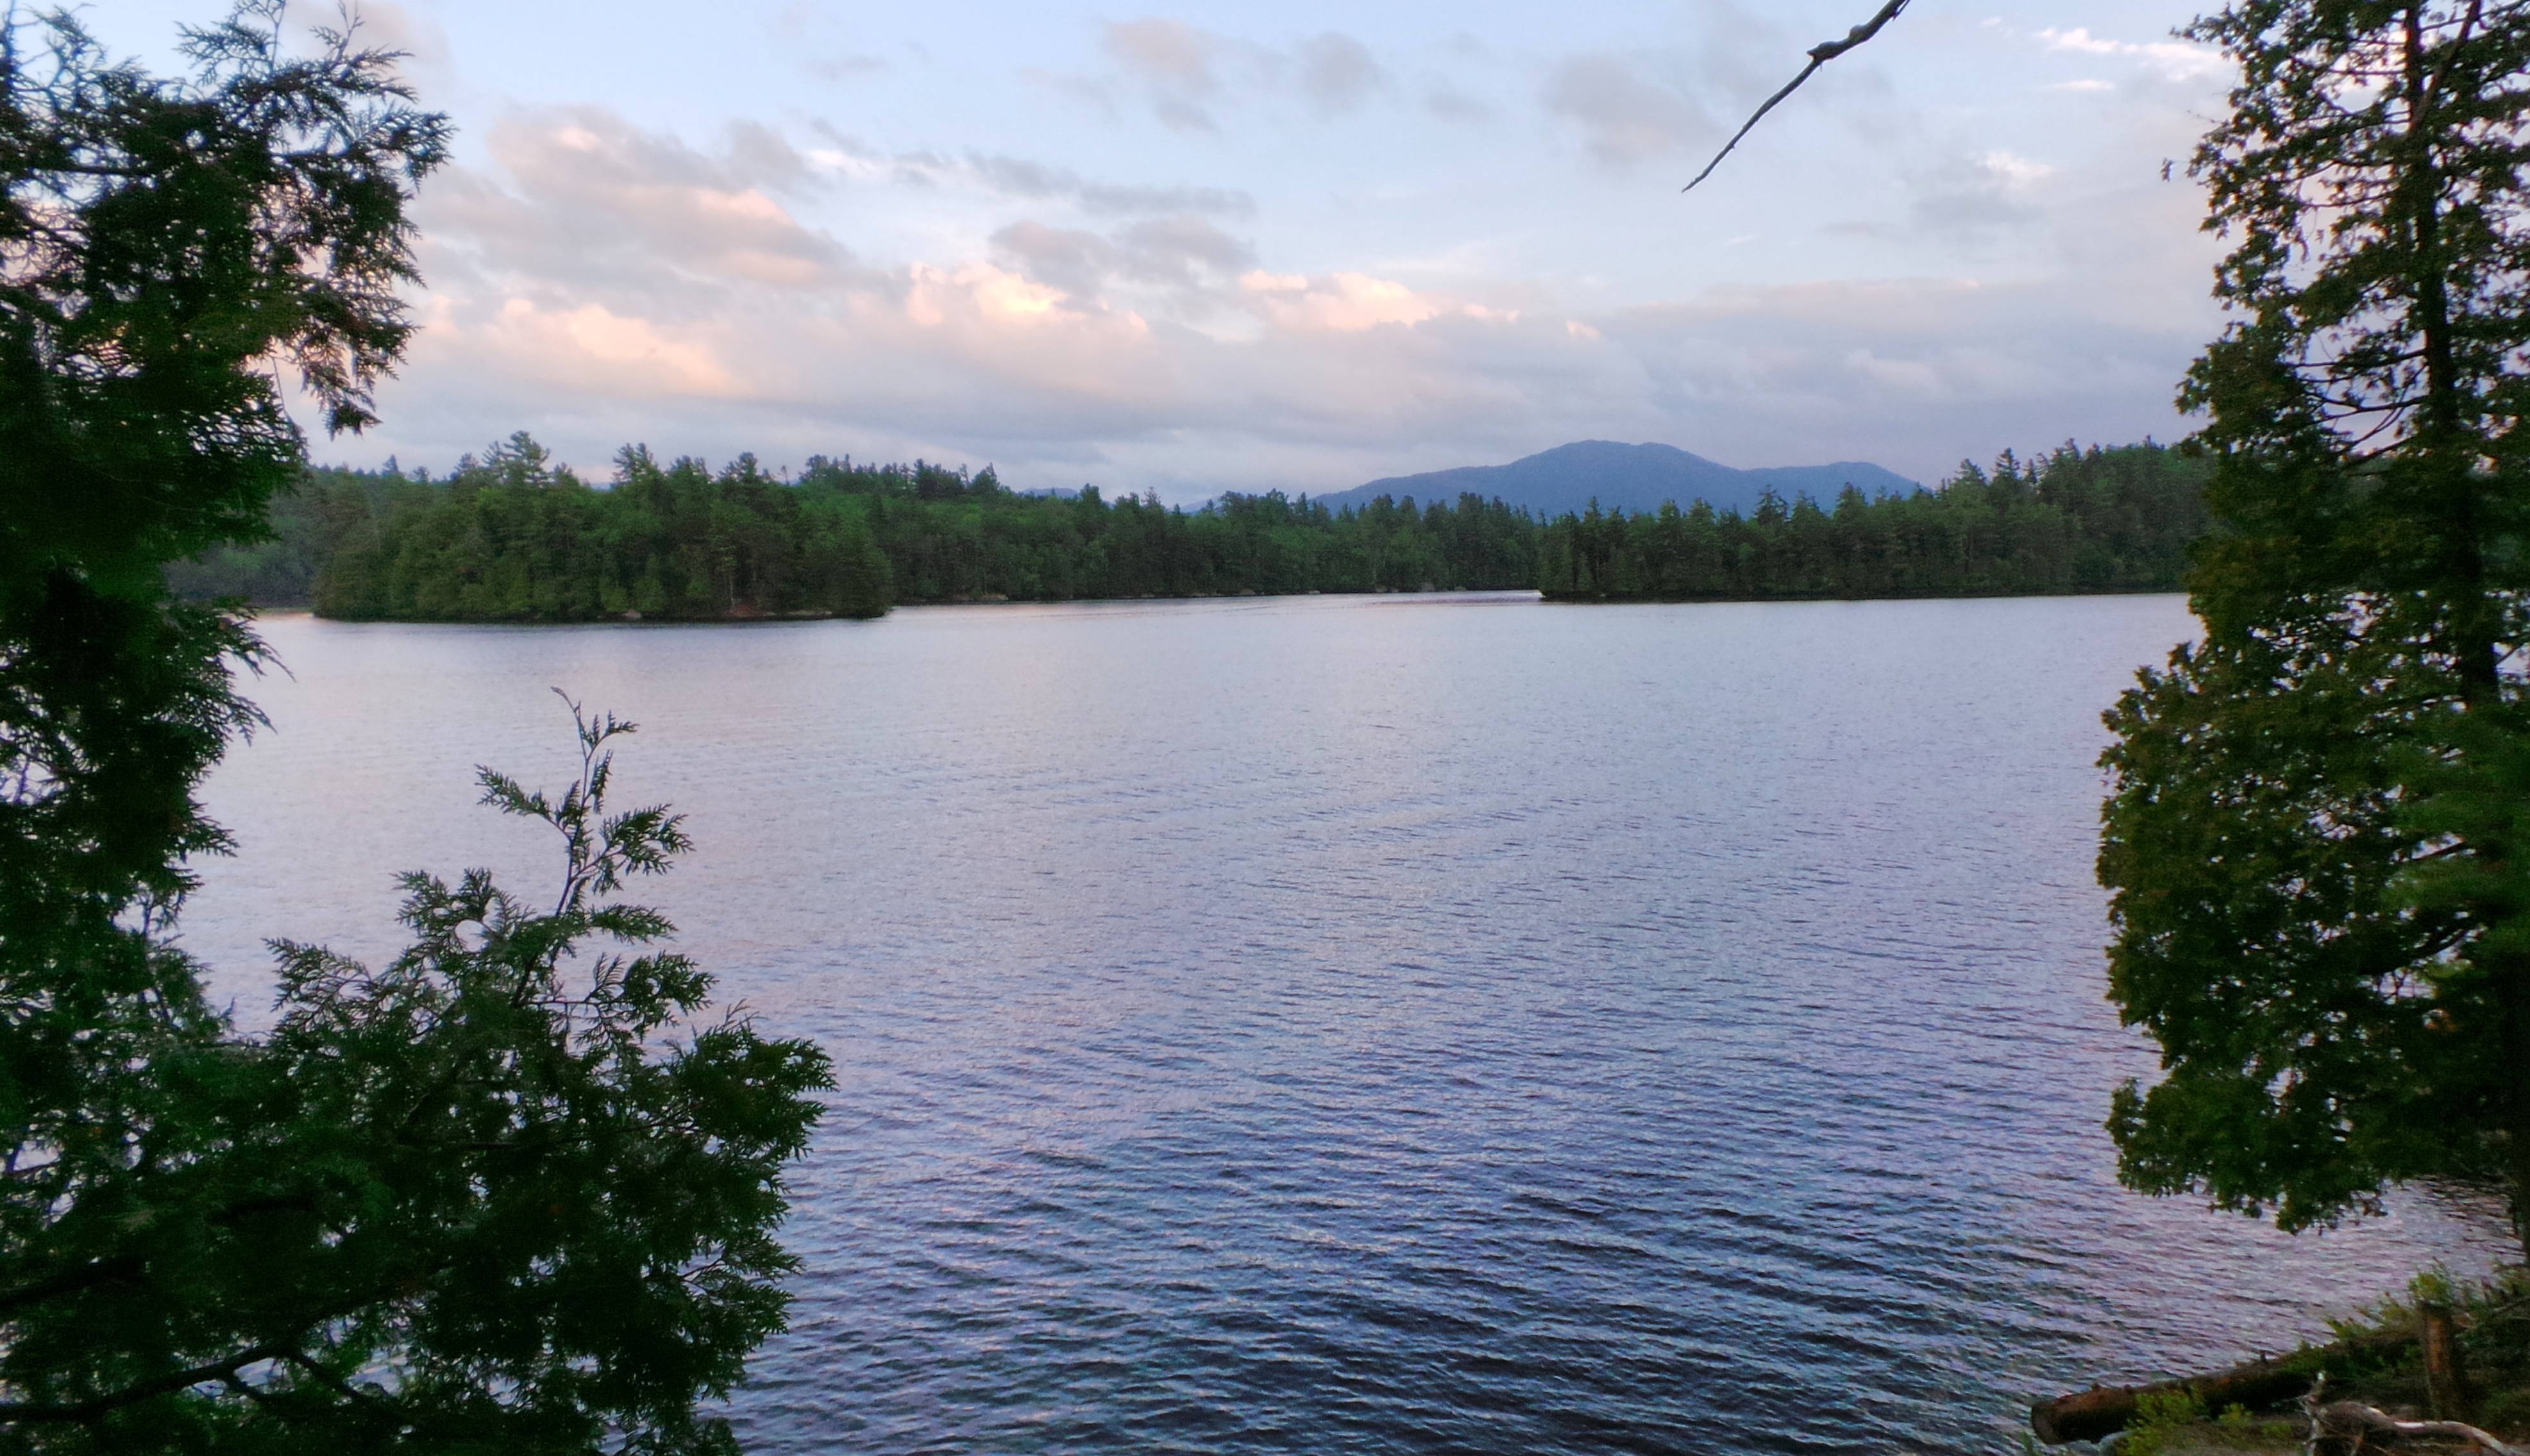
tree, water, lake, river, pond, reflection, reservoir, waterway, body of water, wetland, floodplain, loch, fish pond